Interstate 405 (California)

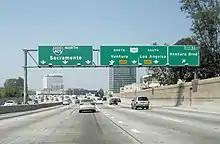
I-405 near the interchange with the Ventura Freeway (US 101)

After cresting the mountains, I-405 descends into the San Fernando Valley, intersecting US Route 101 (US 101) in the Sherman Oaks neighborhood of Los Angeles. The freeway then continues due north through the western part of the valley, passing east of Van Nuys Airport and California State University, Northridge. It intersects SR 118 in the Mission Hills area before ending in a merge with I-5 in Sylmar.